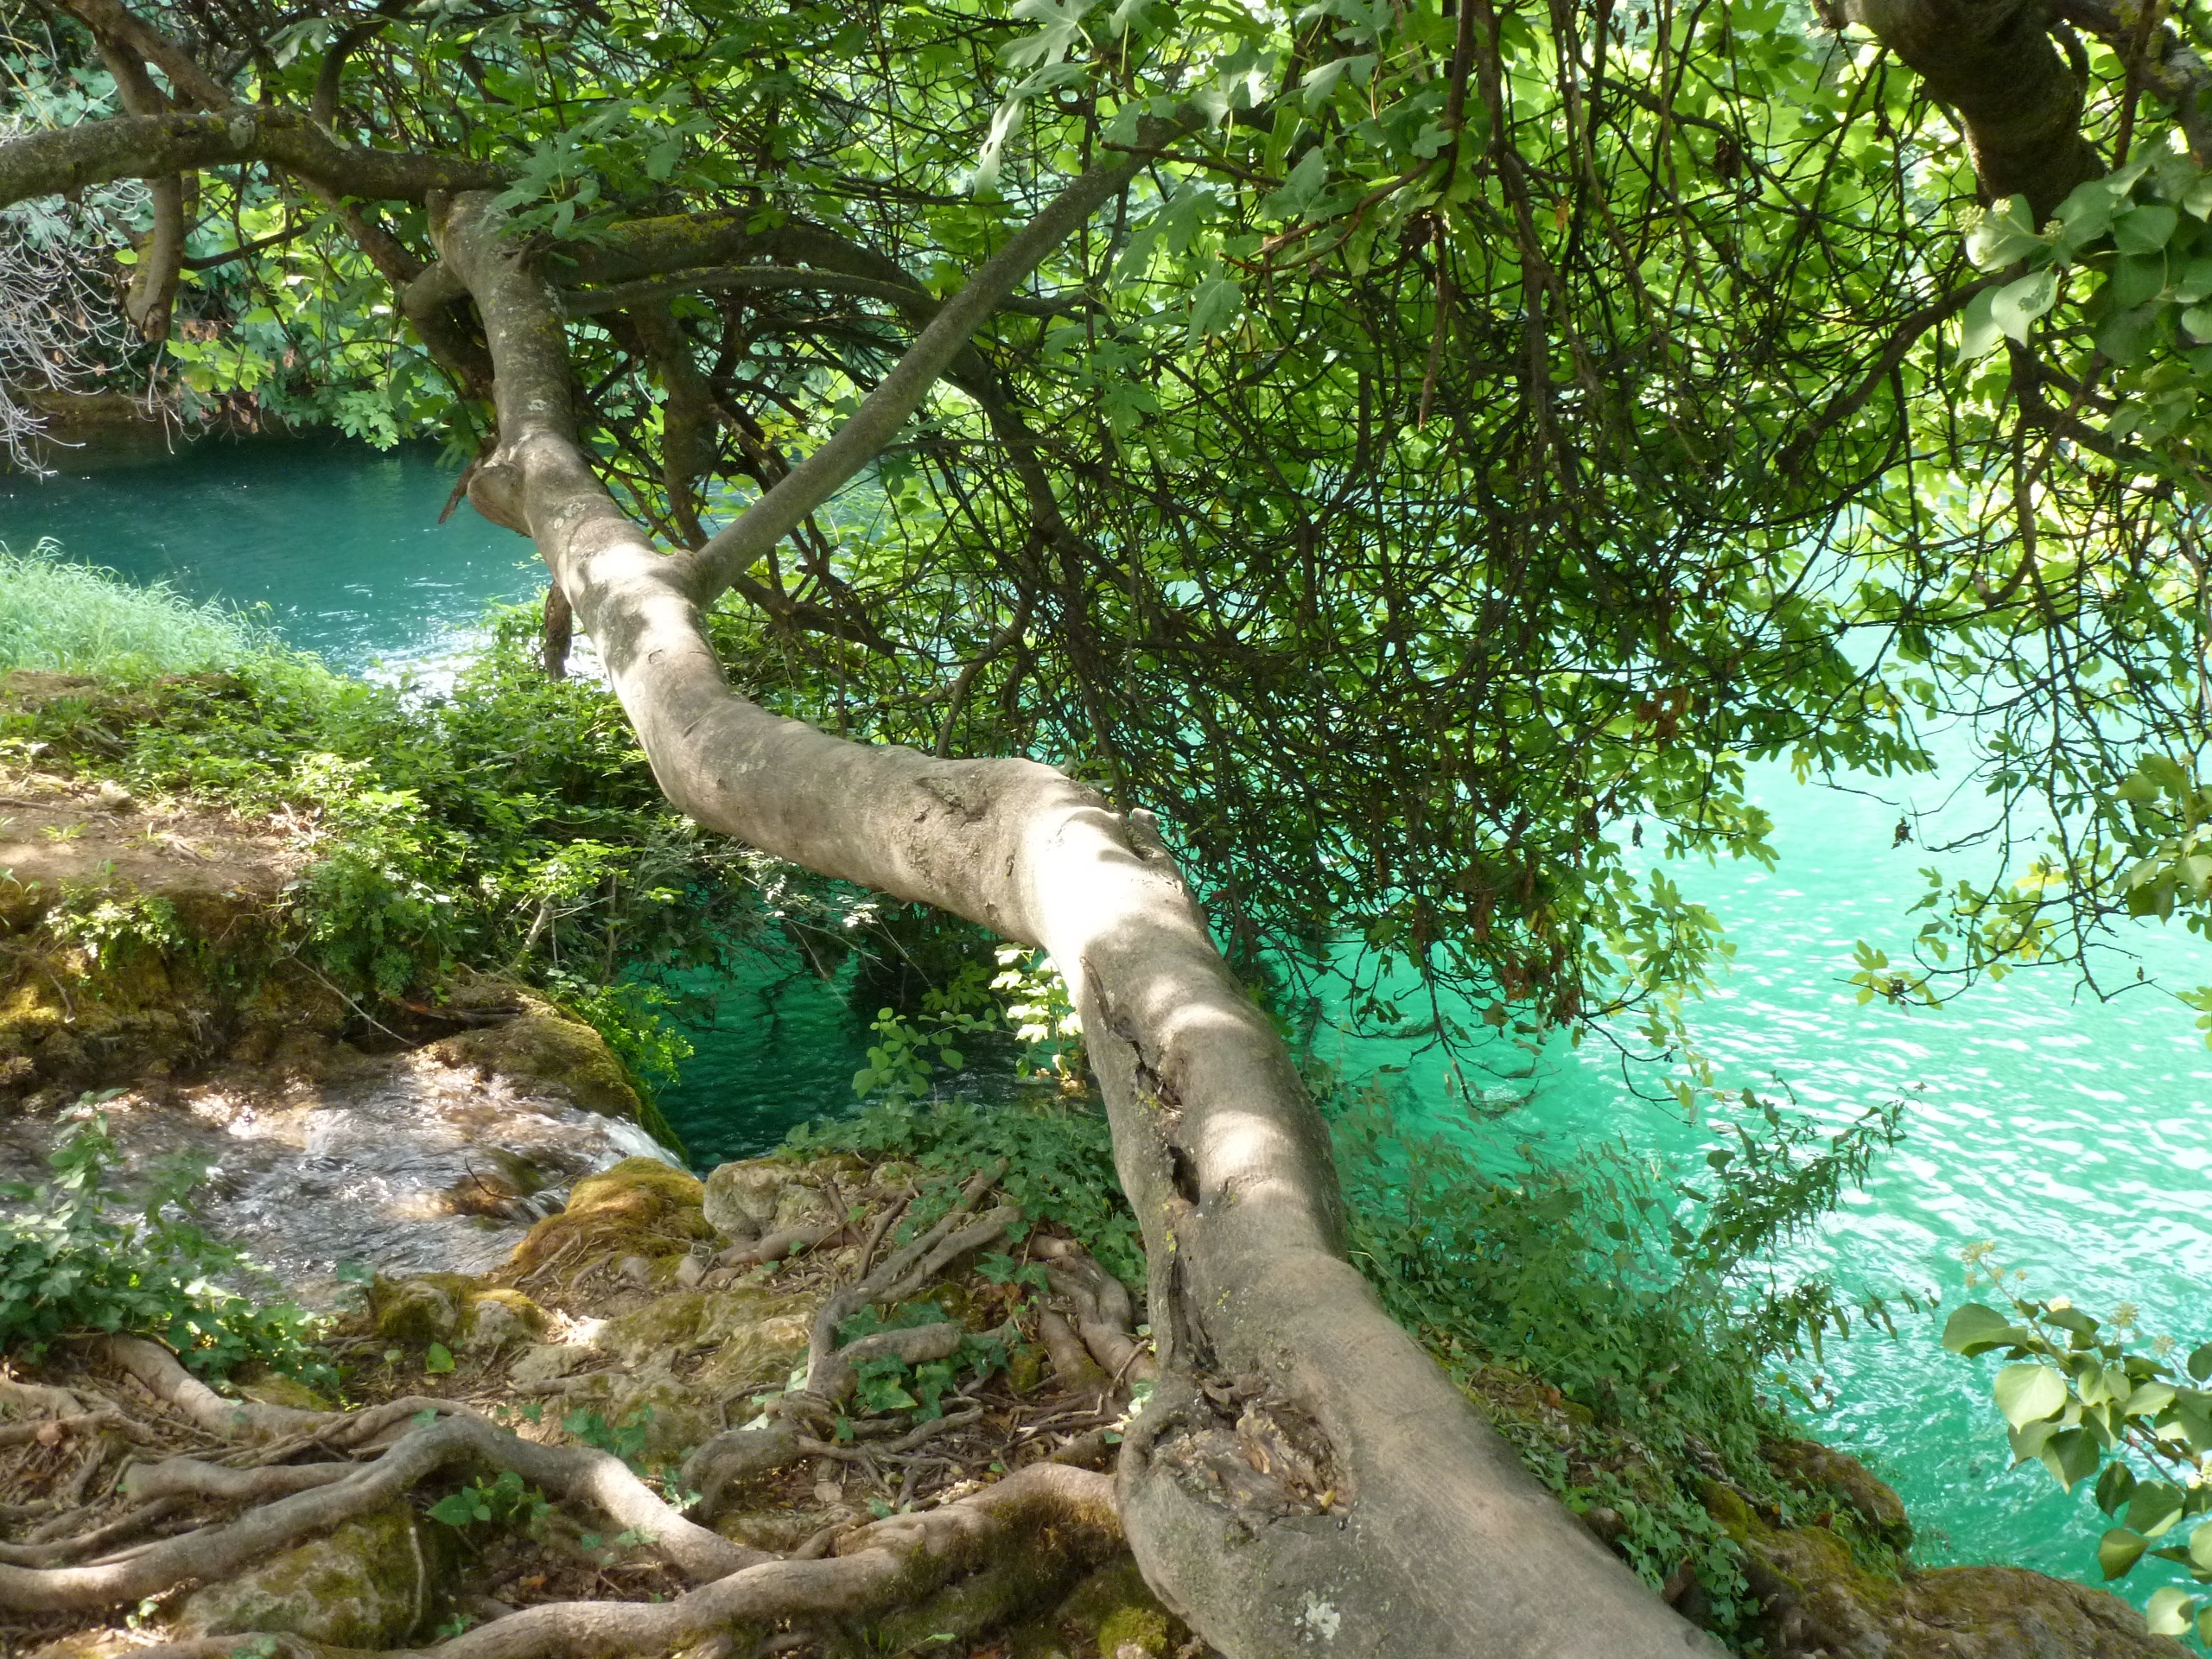
tree, water, nature, forest, branch, plant, wood, flower, lake, trunk, wildlife, green, jungle, grow, botany, blue, flora, rainforest, woodland, habitat, mood, natural environment, woody plant